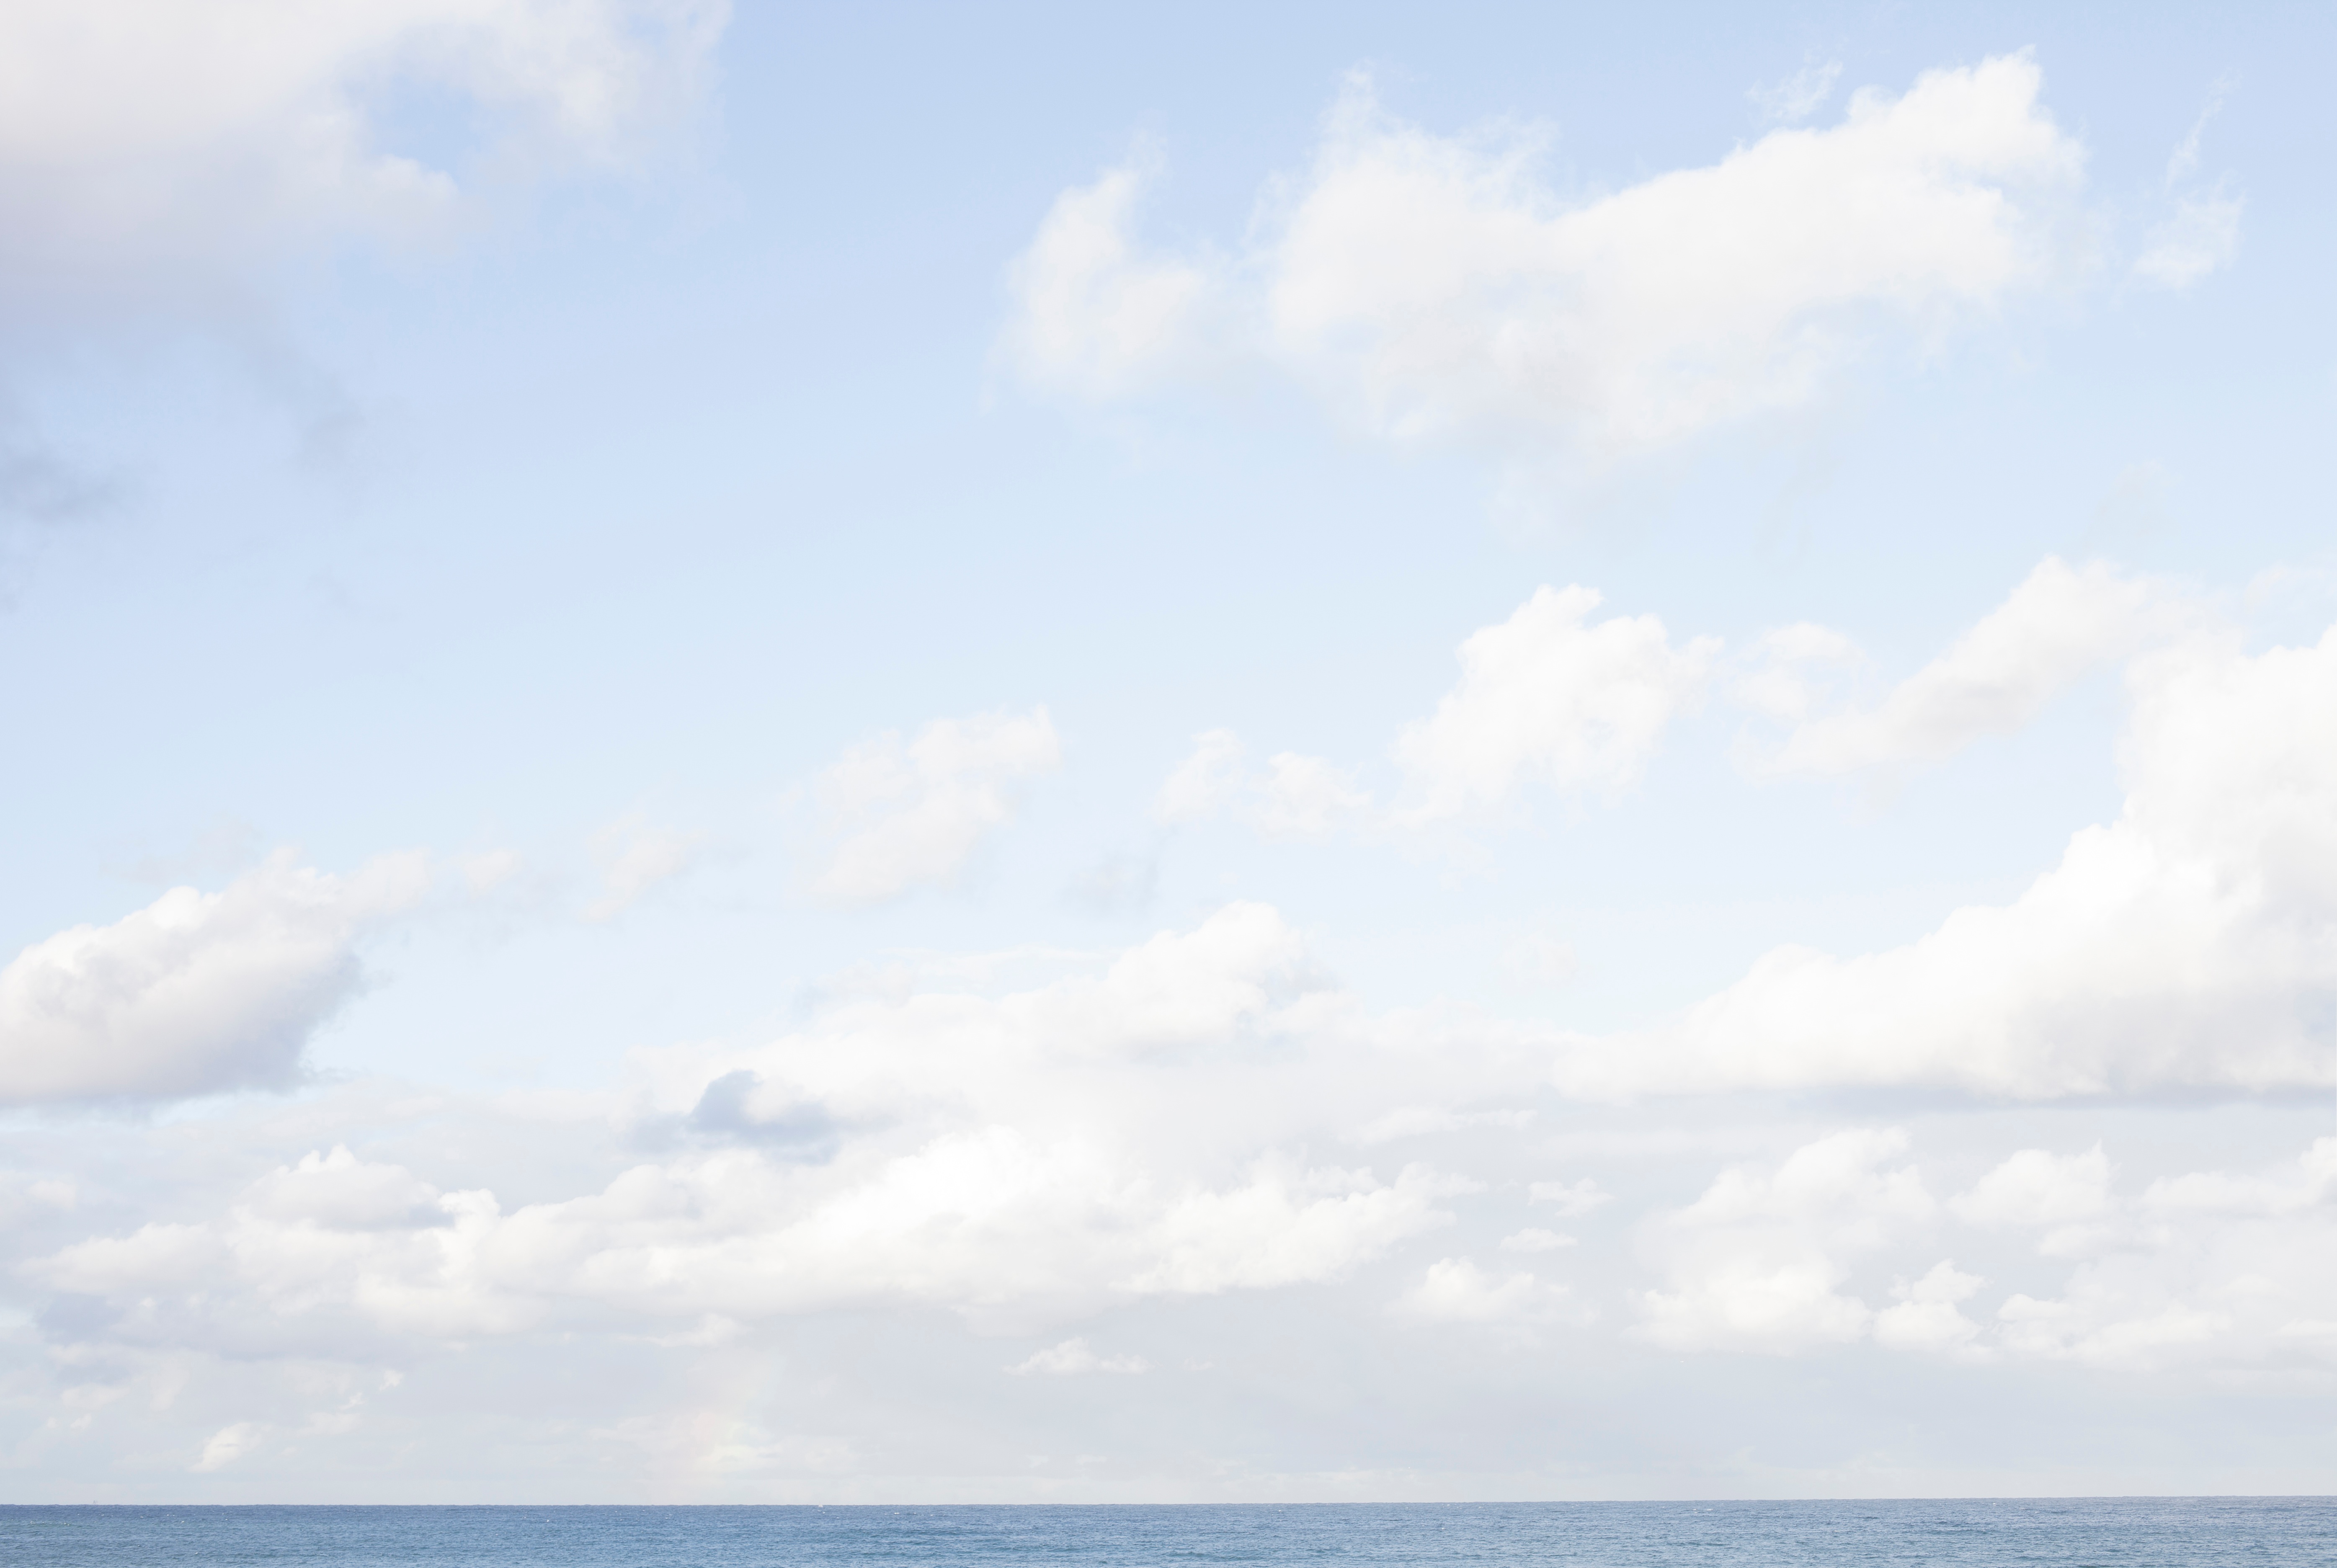
beach, sea, coast, ocean, horizon, cloud, sky, shore, vehicle, bay